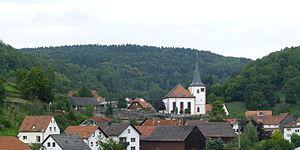
Flörsbachtal est une municipalité allemande située dans le land de la Hesse et l'arrondissement de Main-Kinzig, au centre du parc naturel du Spessart.